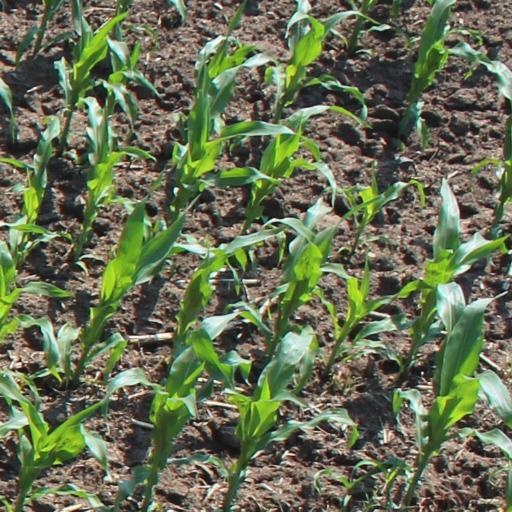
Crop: maize; corn